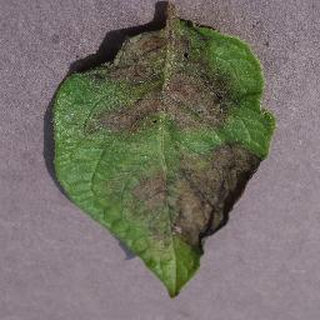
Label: potato_late_blight